Operational Requirement F.155

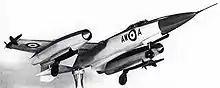
Armstrong-Whitworth AW.169 manufacturer's model

Armstrong-Whitworth put forward their AW.169. A razor-thin straight wing carried the engines in nacelles – two Gyron Juniors on each side – with a rocket booster under the long narrow fuselage. Two missiles were carried, one on each wingtip.